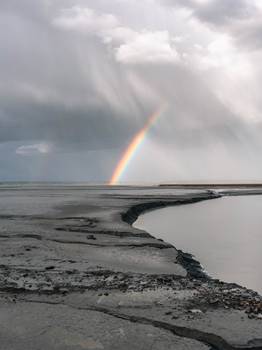
Label: No Watermark